The Young Dudes

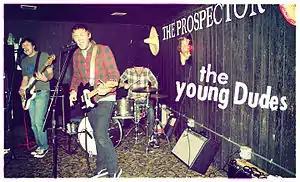
The Young Dudes at the Prospector

The Young Dudes are an indie rock band from California.